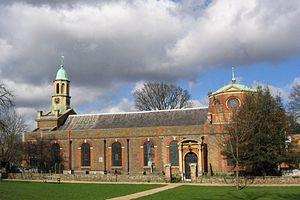
Kew est un quartier du sud-ouest du Grand Londres situé sur la rive sud de la Tamise à environ 16 km en amont de Londres, dans le district de Richmond upon Thames, jusqu'à 1965 dans le Surrey.